Rudolf Olden

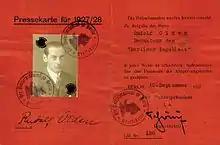
Presscard, 1927/28

Rudolf Olden was born in Stettin (now Szczecin) as the son of the author Johann Oppenheim, (who changed his name to Hans Olden in 1891) and the actress Rosa Stein. Rudolf was the younger brother of the author Balder Olden. After completing his education, he chose a military career and joined the "Leib-Dragoner-Regiment Nr. 24" (a cavalry regiment) in Darmstadt. During World War I, he was first stationed in Belgium but was transferred to the Eastern Front in 1915. Olden survived the war as a first lieutenant.